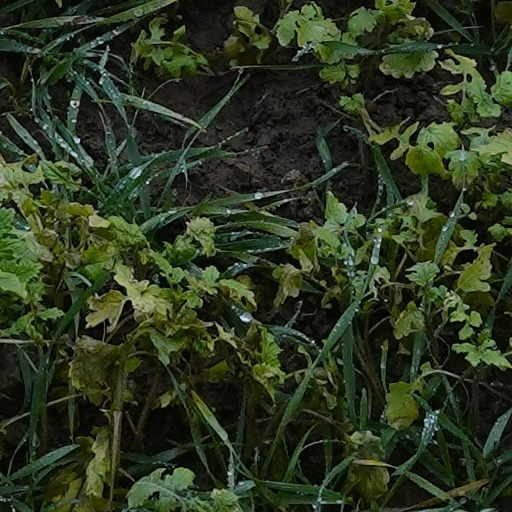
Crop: wheat